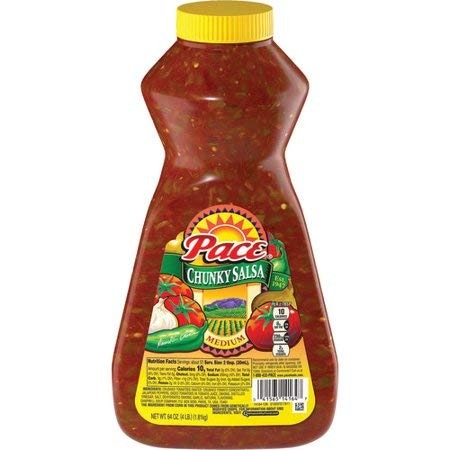
Item Name: Pace Chunky Salsa, Medium, 64 oz. Bottle (Pack of 3)
Value: 192.0
Unit: Ounce

Price: 7.93